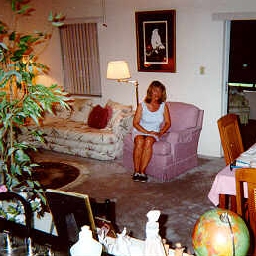
Room type: livingroom